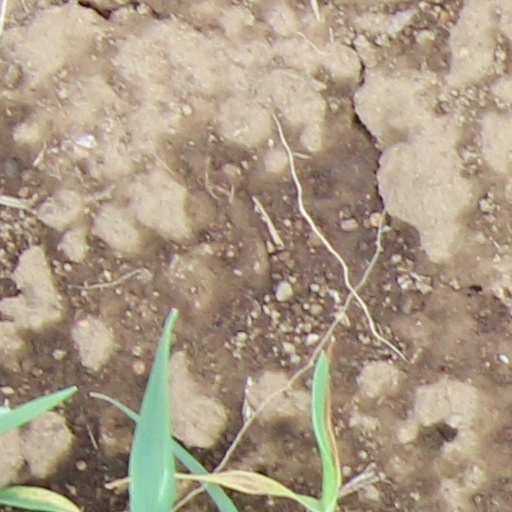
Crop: wheat